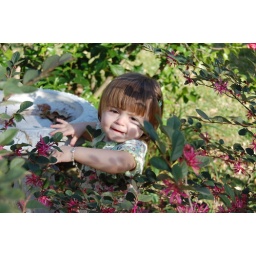
My daughter Hannah stuck in the flower bed